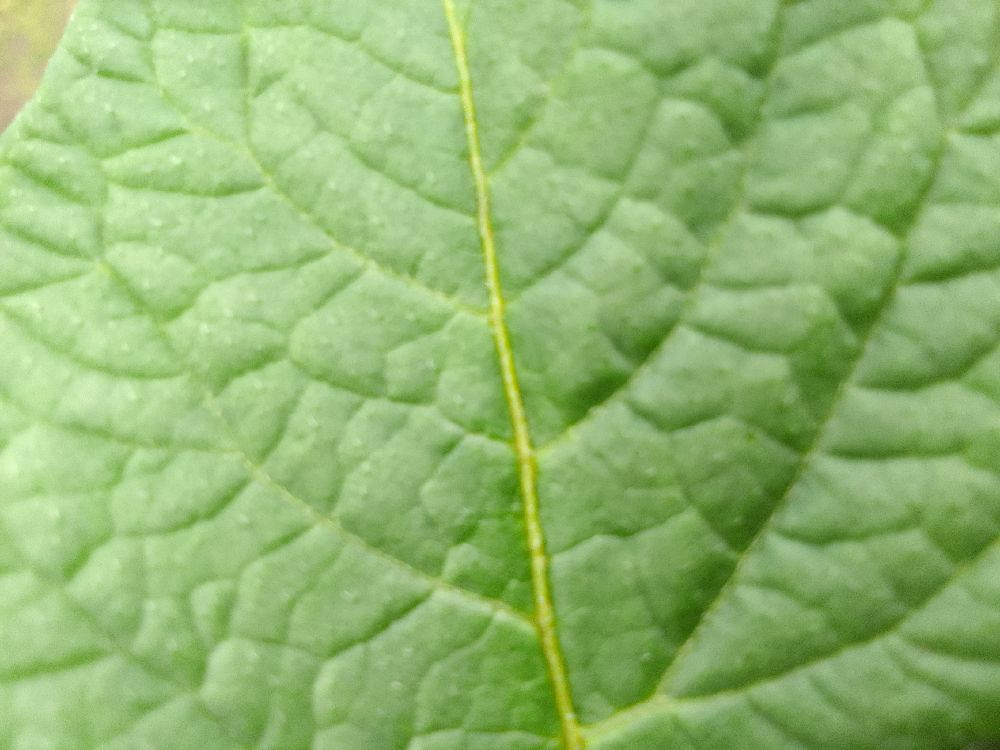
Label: Healthy